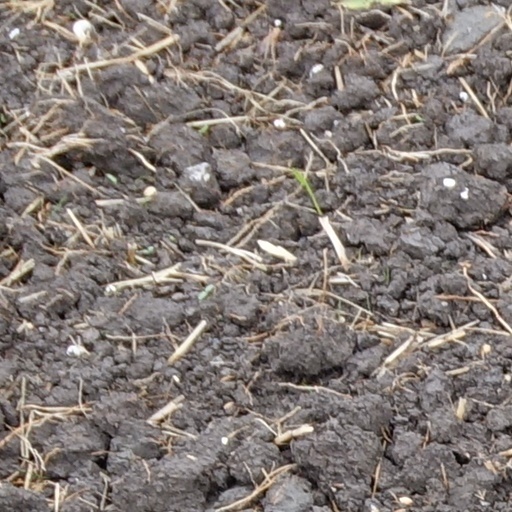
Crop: wheat